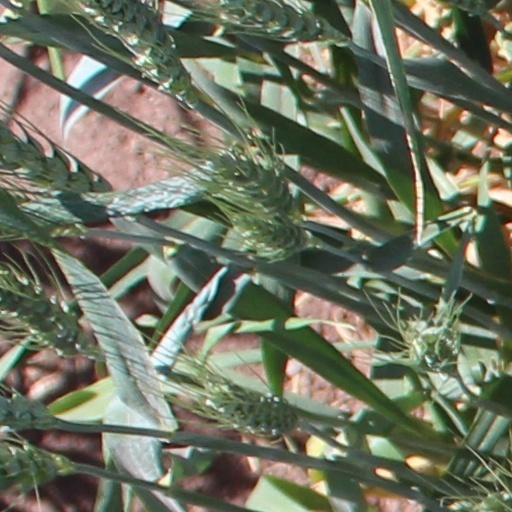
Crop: wheat